Newman Cemetery

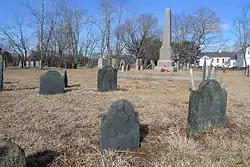

The Newman Cemetery is an historic cemetery in East Providence, Rhode Island. One of the oldest in the state, the cemetery was established in 1643, when the area was part of Rehoboth, Massachusetts. It is located at the southwest corner of Newman and Pawtucket Avenues, adjacent to the Newman Congregational Church. Its first recorded burial is in 1658, and it remained in use well into the 19th century.